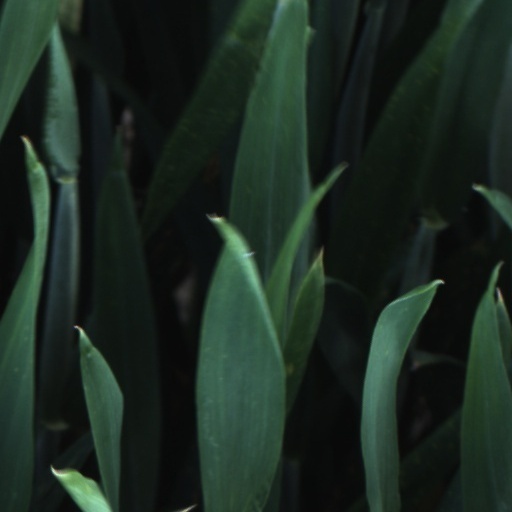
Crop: wheat